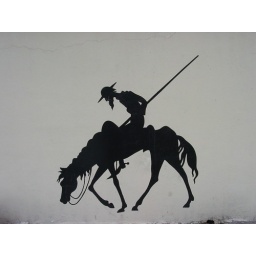
a painting of don quixote and rocinante on the wall of the university library in bogota, colombia